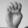
ASL letter: E